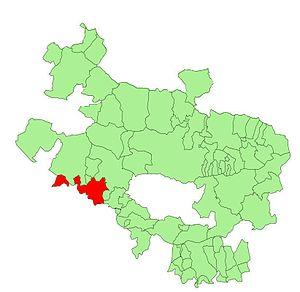
Lantarón est une commune d'Alava, dans la communauté autonome du Pays basque en Espagne.